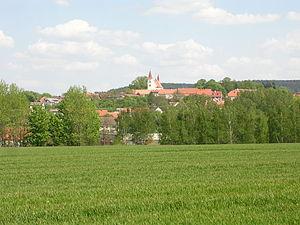
Načeradec est un bourg du district de Benešov, dans la région de Bohême-Centrale, en République tchèque. Sa population s'élevait à 1 059 habitants en 2020.